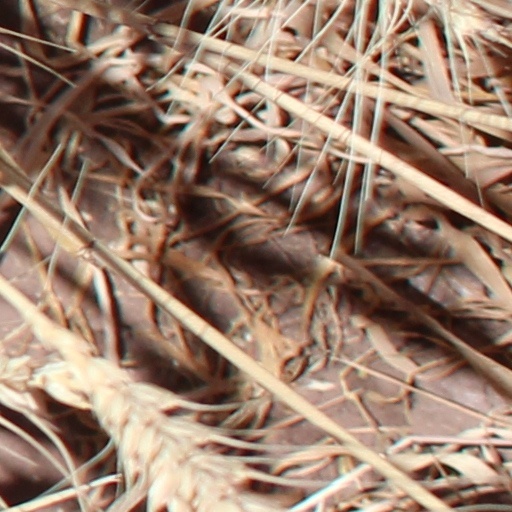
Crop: wheat